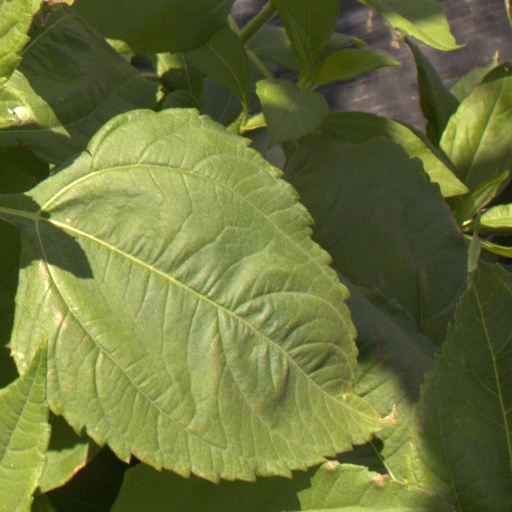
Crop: Jerusalem artichoke